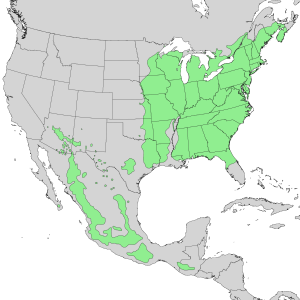
Le Cerisier d'automne, Cerisier noir ou Cerisier tardif est une espèce d'arbre originaire de l'Est du continent Nord-Américain. Il est parfois confondu avec Prunus padus.